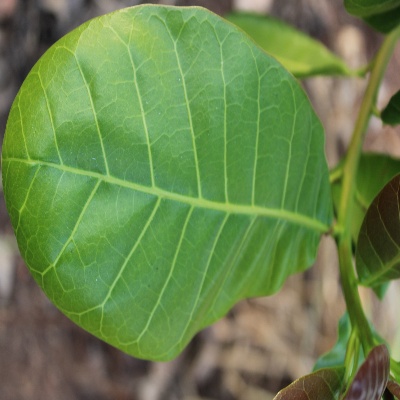
Crop: Cashew
Condition: healthy